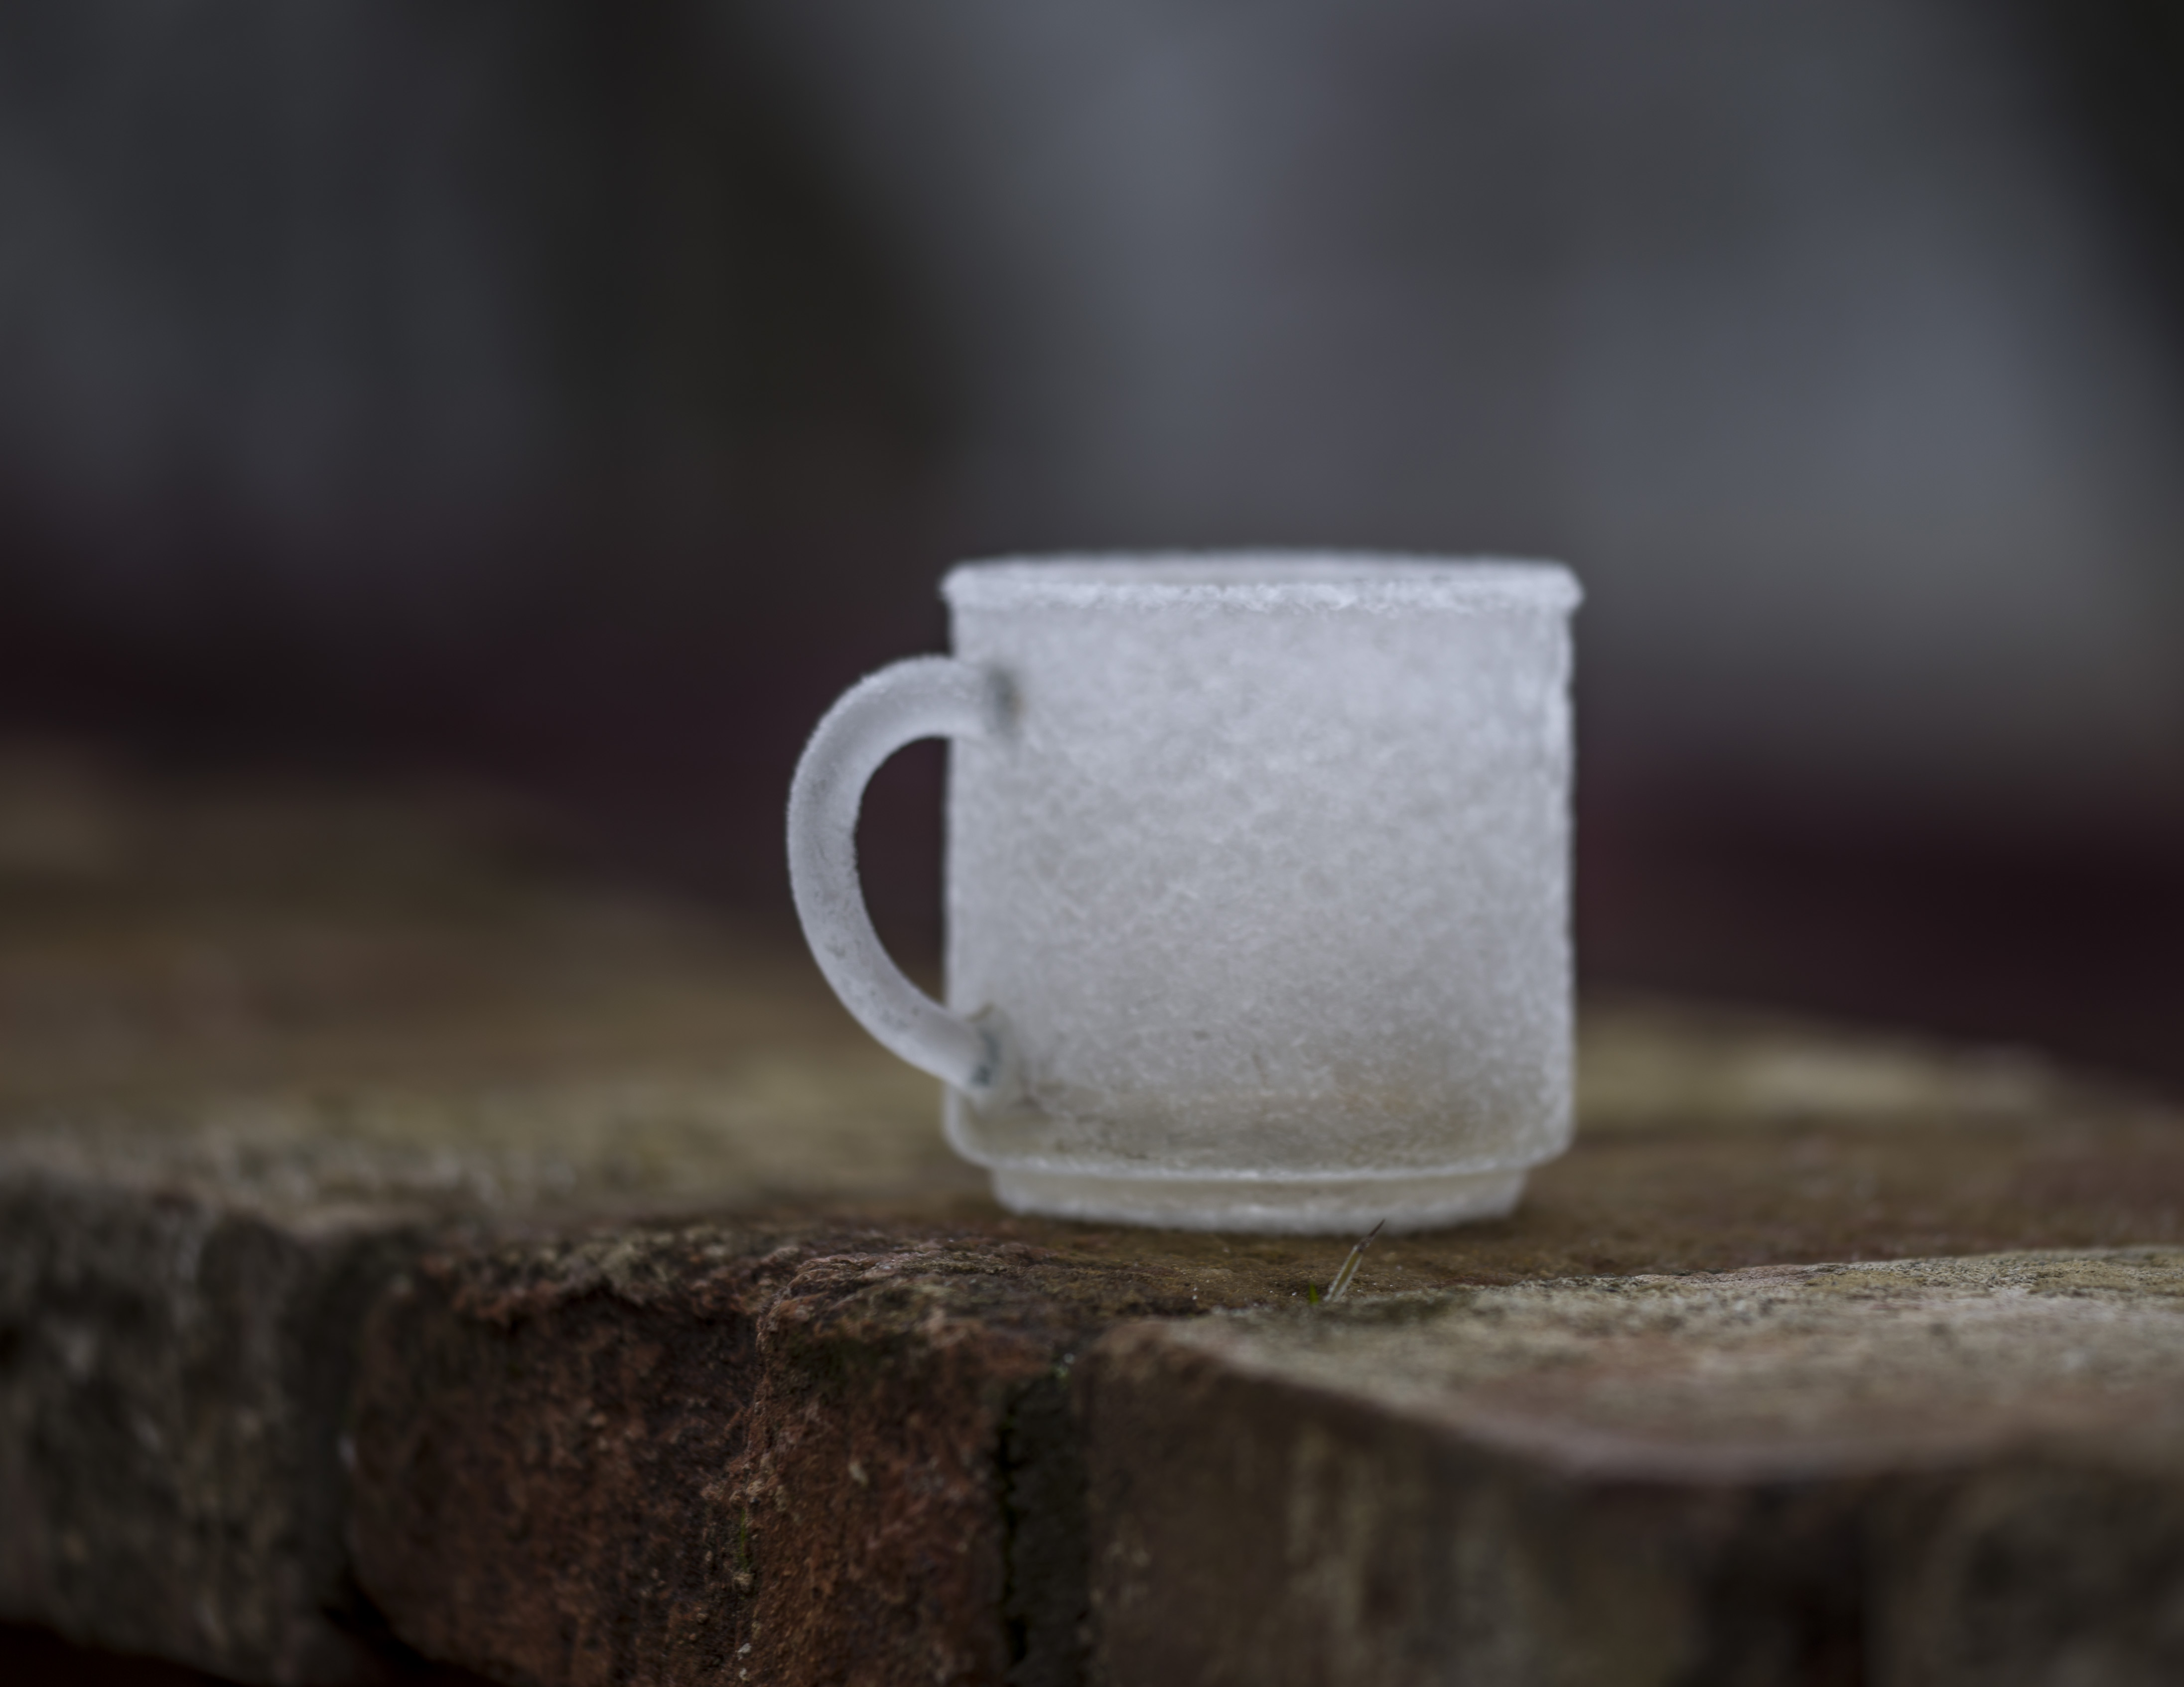
nature, product, drinkware, cup, serveware, grey, still life photography, dishware, ceramic, pottery, silver, cylinder, artifact, coffee cup, teacup, chemical compound, still life